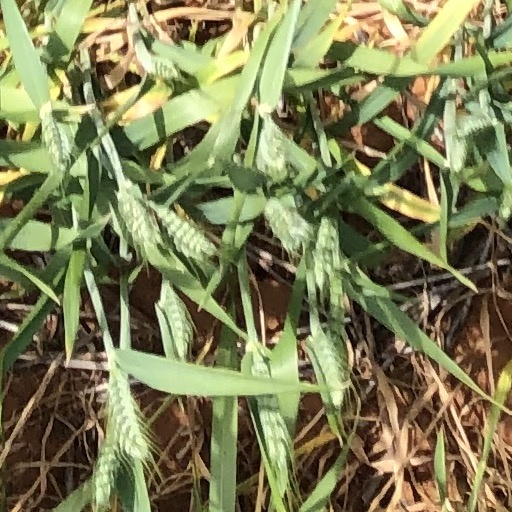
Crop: wheat